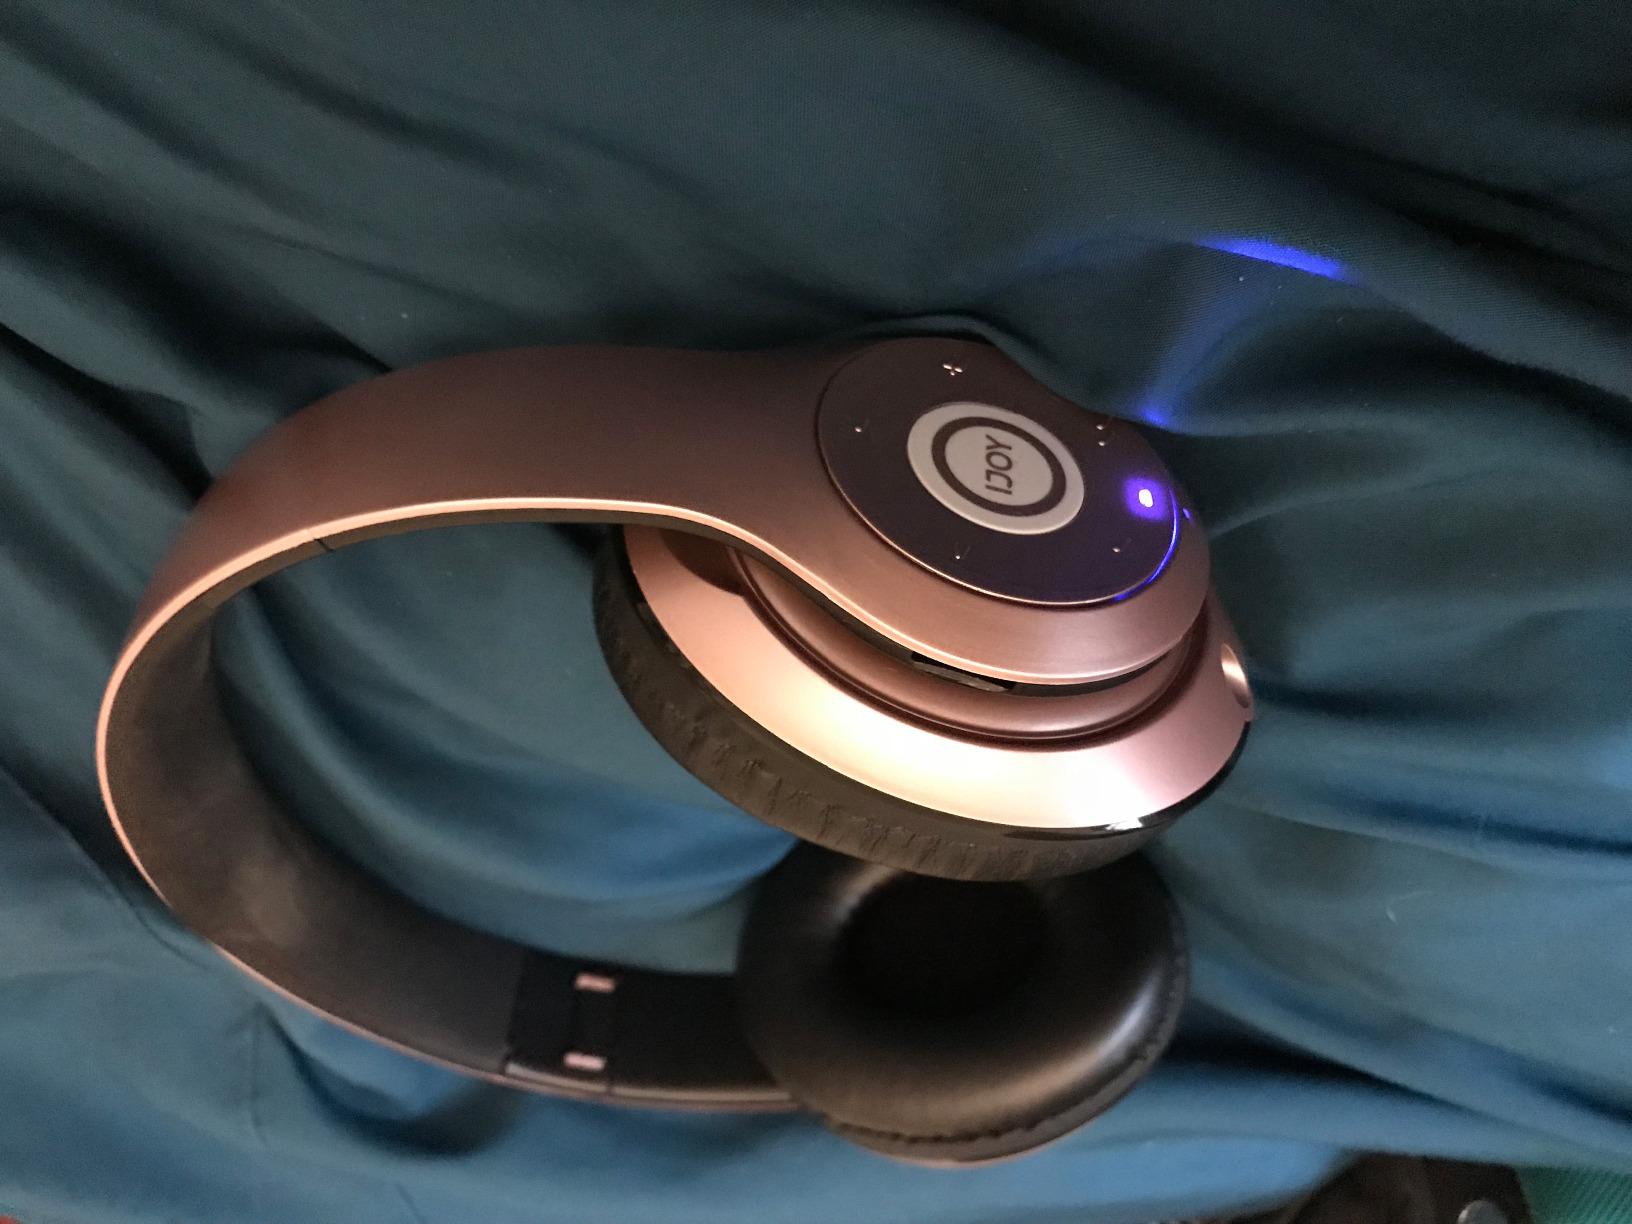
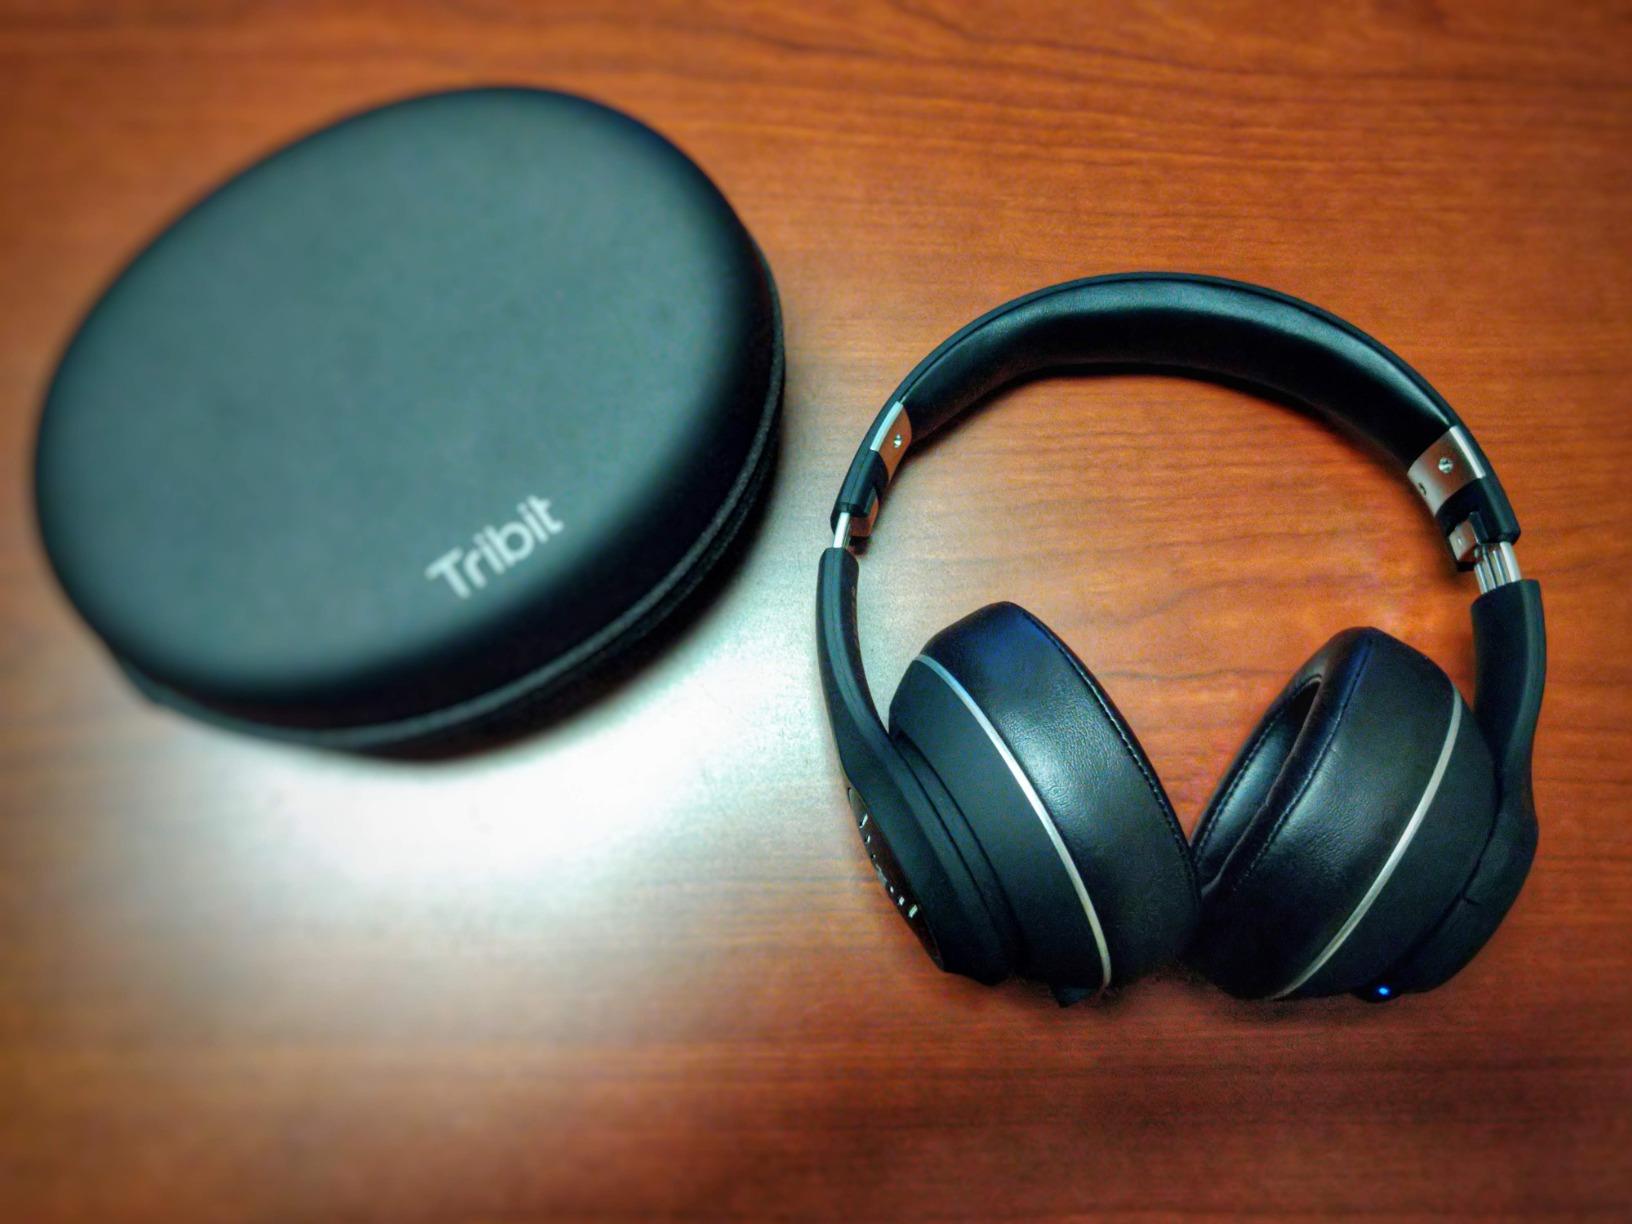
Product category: headphones
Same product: no